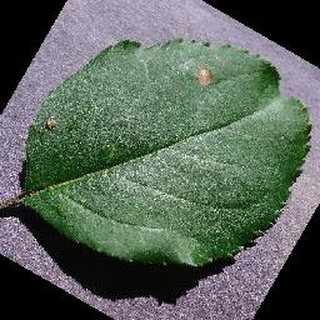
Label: apple_black_rot